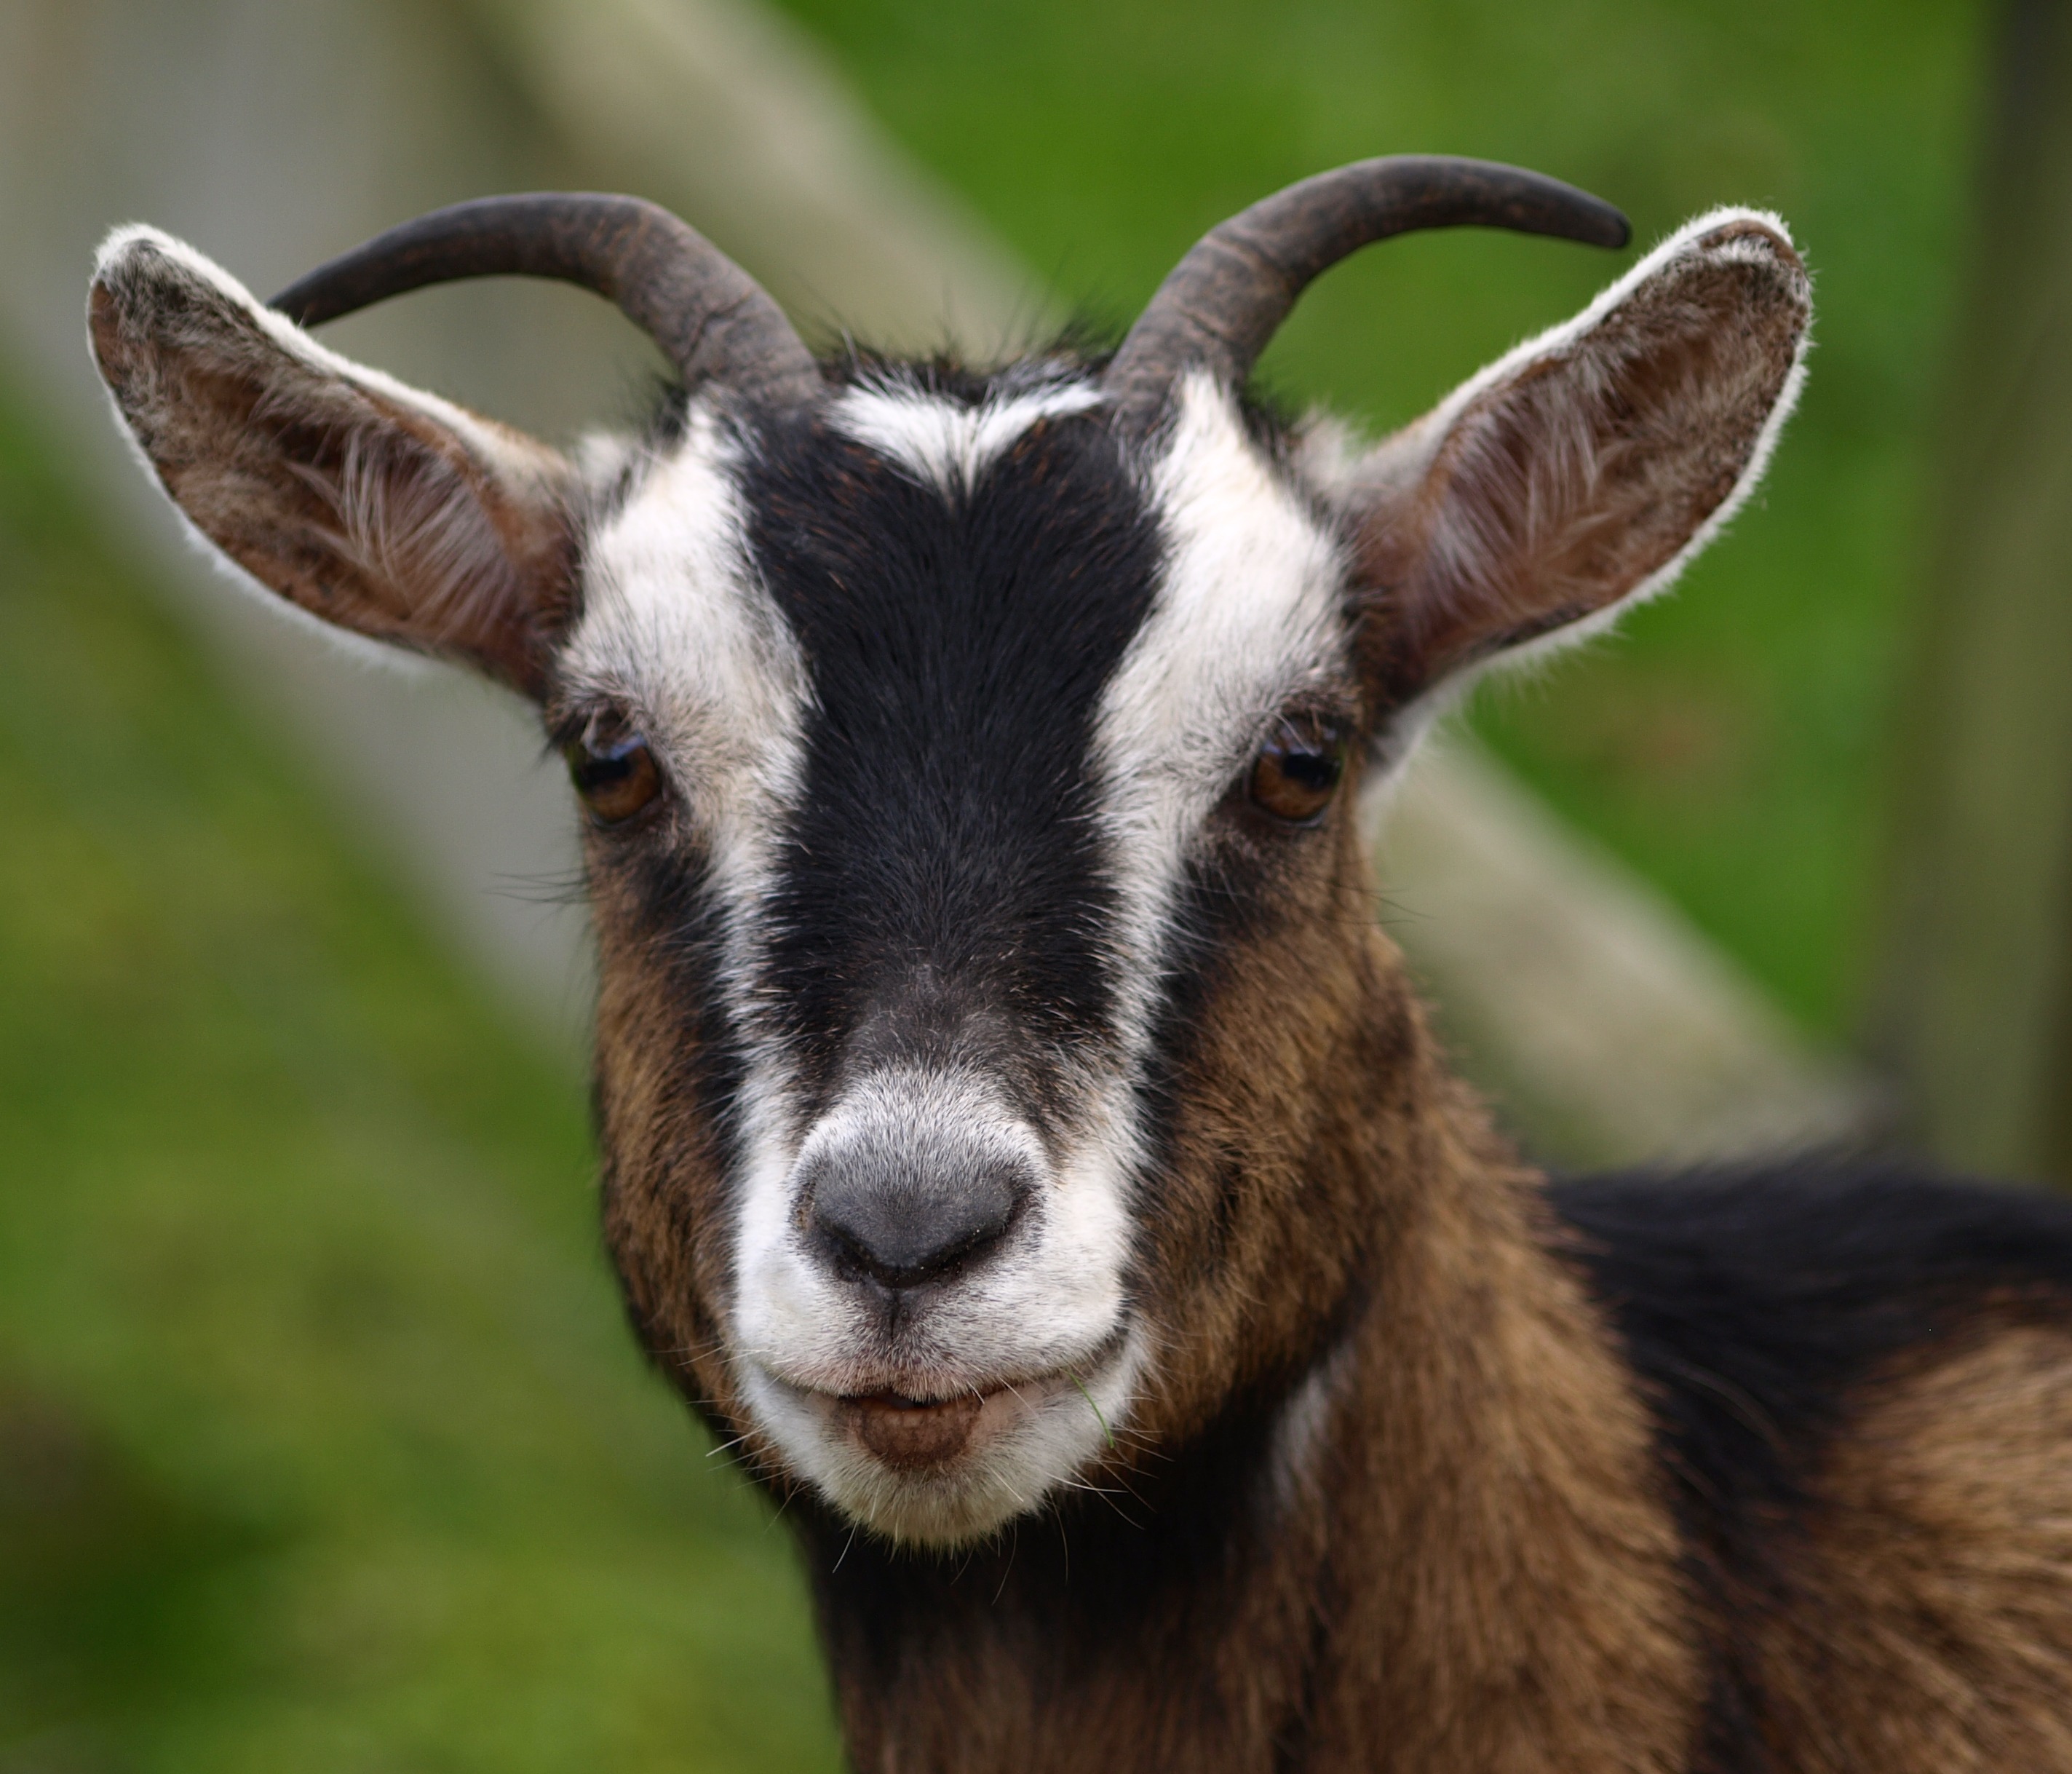
goat, horn, pasture, mammal, fauna, goats, vertebrate, curious, horns, goat's head, cow goat family, goat antelope